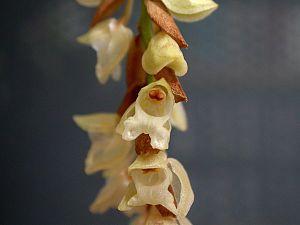
Pholidota est un genre de plante de la famille des Orchidaceae, au sein de la sous-famille des Epidendroideae.